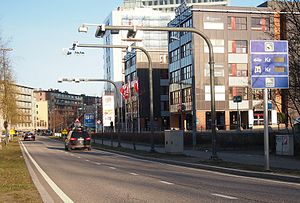
Bompenge i Norge / Bompengeringe
Et automatisk betalingsanlæg i Oslo
Bompenge forekommer flere steder i Norge på veje, tunneller og broer. Bergen indførte som den første by i Europa bompenge i 1985. Formålet med bompengeringen var at finansiere nye veje i det vanskelige terræn. Efterhånden har de fleste norske storbyer etableret sine egne bompengeringe. En bompengering er betalingsring omkring en større by som bilister betaler en afgift for at krydse. Nogle steder betaler man trængselsafgift og/eller miljødifferentierede vejafgifter.